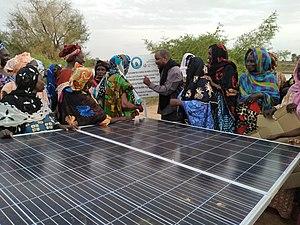
Installation d'une pompe solaire en Mauritanie par ASCOM et IFDD
Olologue est un petit village situé dans la commune de Wouro Birom, dans le Moughataa du Brakna, en Mauritanie.
Objectif 2030 est une initiative mise en place par l'Organisation internationale de la francophonie à travers son organe subsidiaire, l'Institut de la Francophonie pour le développement durable, et sa représentation permanente auprès des Nations unies à New York pour soutenir la mise en œuvre des objectifs de développement durable dans l'espace francophone. Dédiée aux acteurs non étatiques, elle vise à favoriser des progrès concrets en matière de développement durable par l'information, l'appui aux actions et solutions novatrices qui allient inclusion sociale, progrès économique et protection de la planète de même que le partage de bonnes pratiques.
Maîtrise des outils de gestion de l'environnement pour le développement est un programme de développement durable mis en place en 2003 par l'OIF à travers son organe subsidiaire, l'Institut de la Francophonie pour le développement durable pour renforcer les capacités des pays francophones afin qu'ils mettent en place les conditions nécessaires à une transition vers le développement durable.